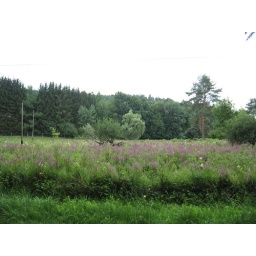
use the lite green tree in the center to line up diorama